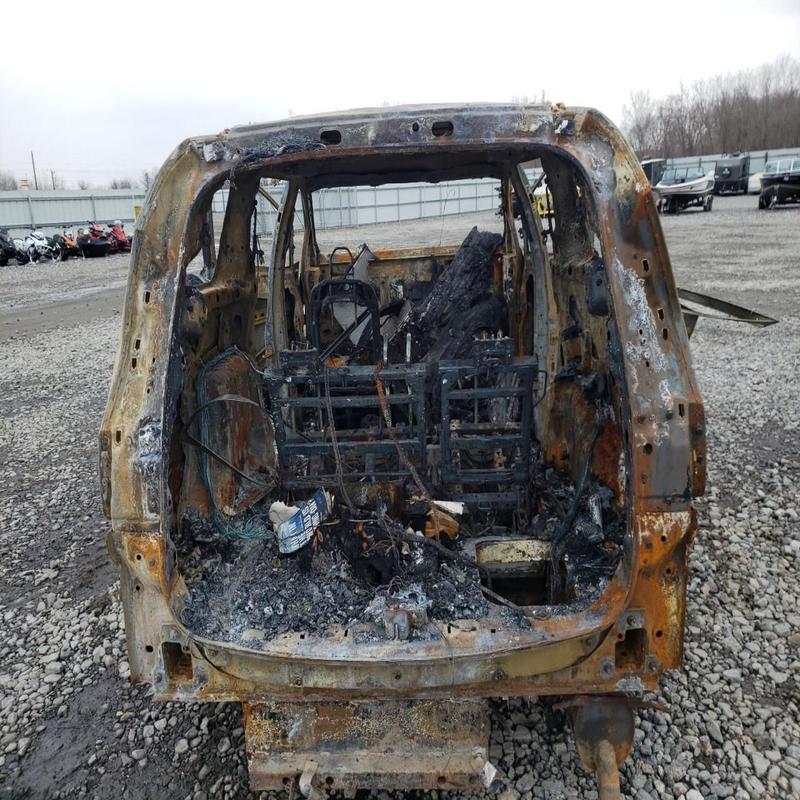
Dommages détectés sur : plaque d'immatriculation avant, porte arrière droite, porte arrière gauche, aile arrière droite, aile arrière gauche, feu arrière droit, feu arrière gauche, plaque d'immatriculation arrière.
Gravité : mineur